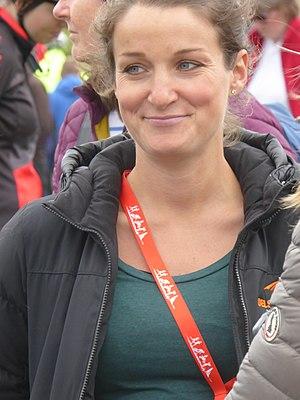
Elizabeth Mary "Lizzie" Deignan, née Elizabeth Armitstead le 18 décembre 1988 à Beverley, est une coureuse cycliste britannique, membre de l'équipe Trek-Segafredo. Au début de sa carrière, elle pratique essentiellement des épreuves sur piste. Elle remporte un total de cinq médailles aux championnats du monde sur piste en 2009 et 2010, avant de choisir de se concentrer sur les courses sur route. Aux Jeux olympiques de 2012, elle remporte la médaille d'argent lors de la course en ligne et termine dixième du contre-la-montre. Elle devient championne du monde sur route en 2015 et remporte la Coupe du monde sur route en 2014 et 2015.